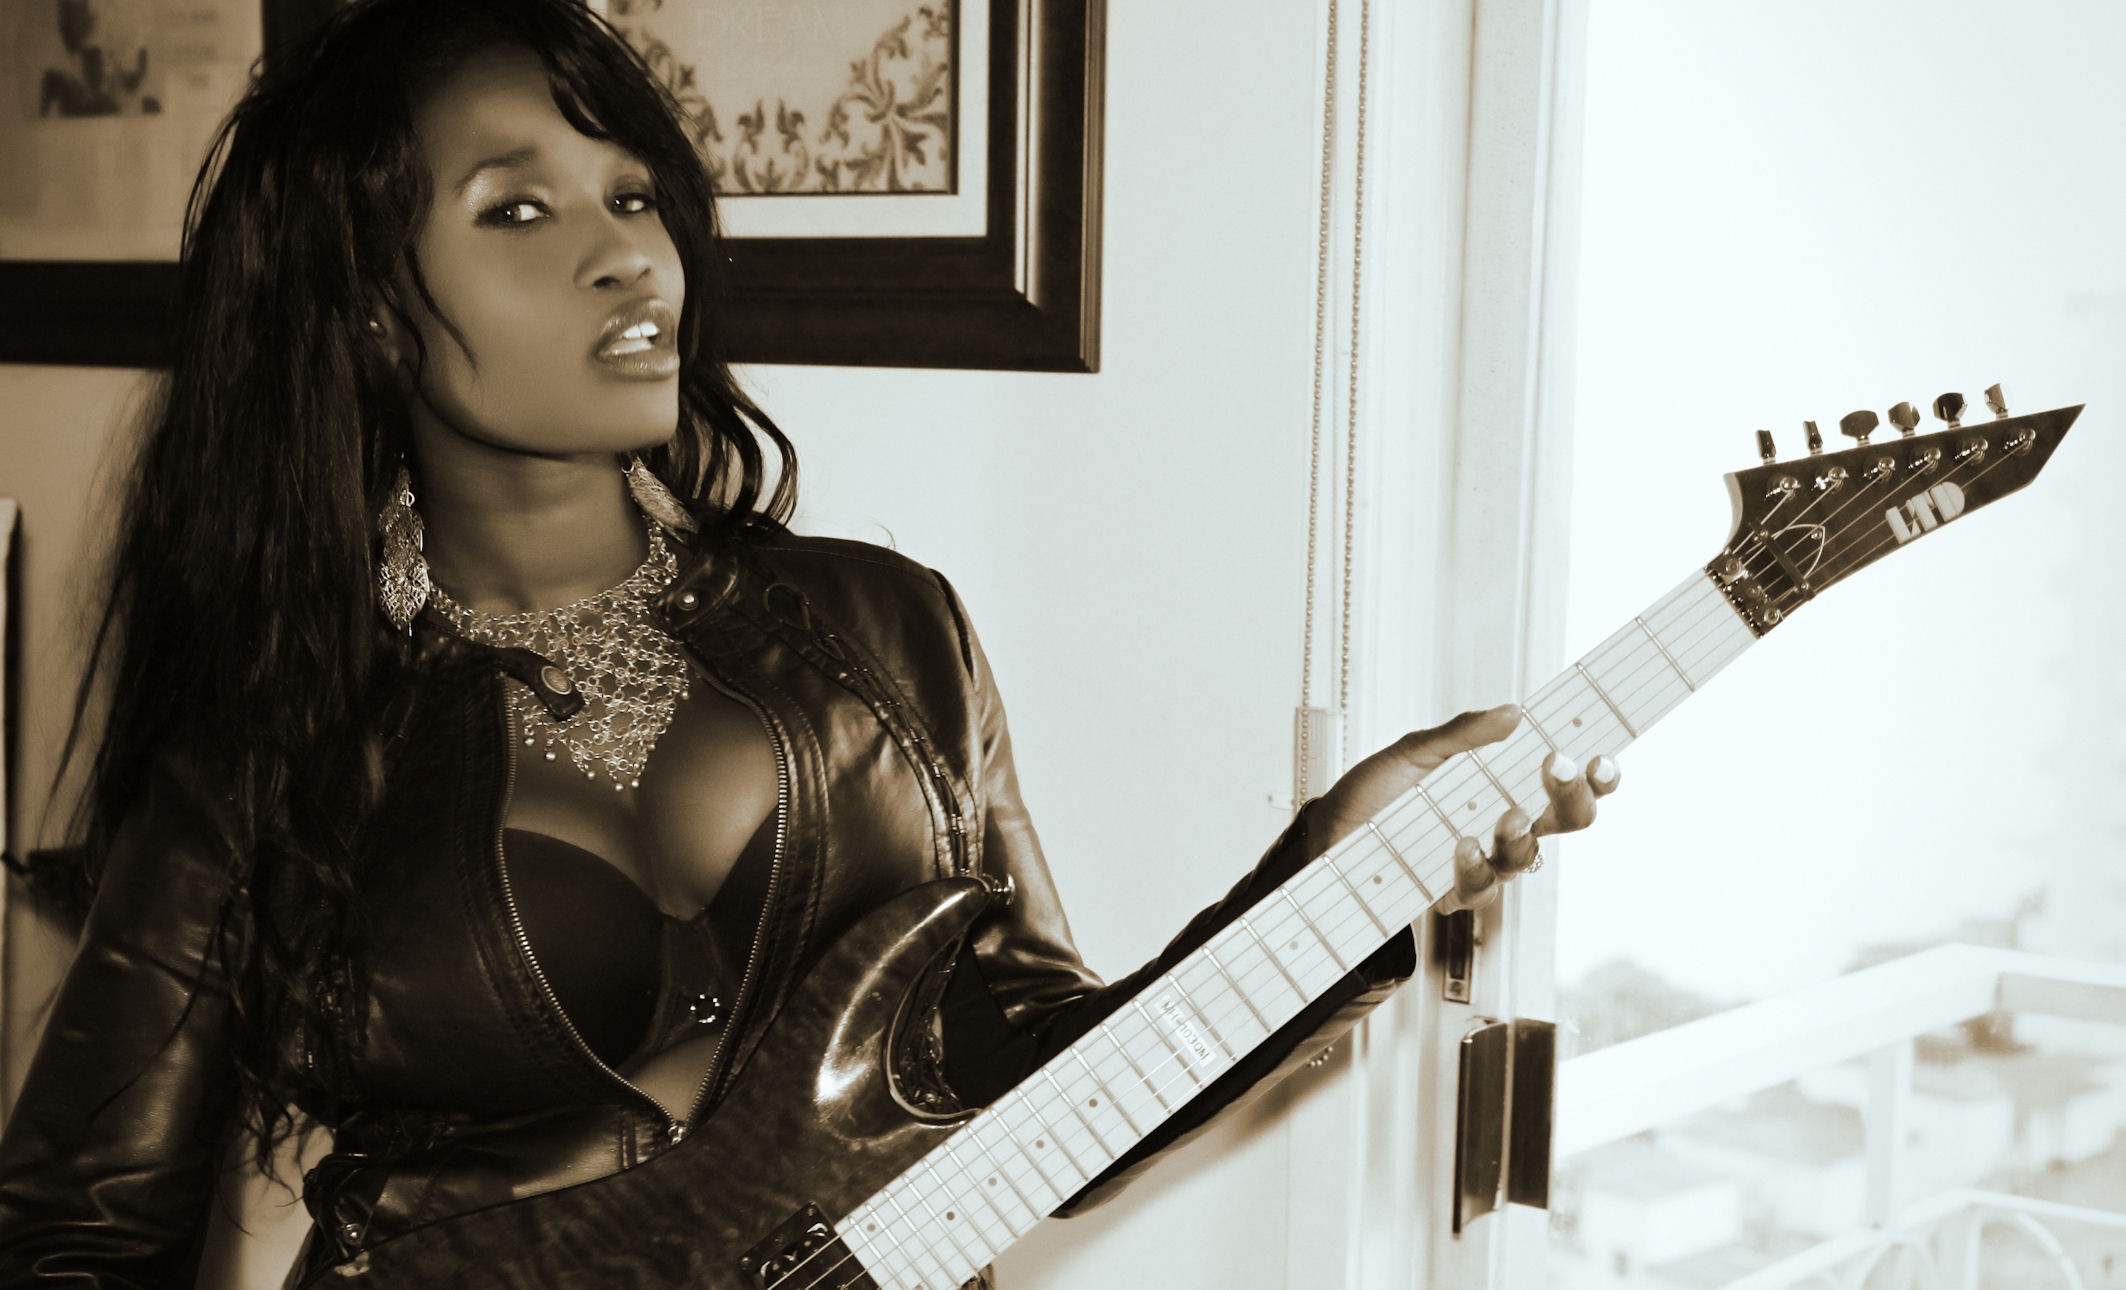
rock, person, music, girl, woman, white, star, guitar, female, singer, band, portrait, model, instrument, artist, fashion, performer, musician, clothing, black, lady, lifestyle, player, pop, dress, musical, performance, singing, photograph, beauty, guitarist, electric, attractive, entertainment, celebrity, african american, photo shoot, string instrument, plucked string instruments